Anglo-Siamese War

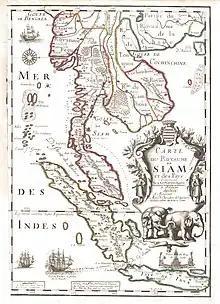
1686 map of Siam. Mergui is labelled "Mirgin".

By 1681, Siamese foreign policy was in the hands of King Narai's Greek favourite, Constantine Phaulkon. One of Phaulkon's policies was to develop Siamese trade through the port of Mergui on the Bay of Bengal. This was the main Siamese port engaged in trade with the Coromandel Coast of India. This trade was traditionally conducted by Muslims from the Indian Kingdom of Golconda.